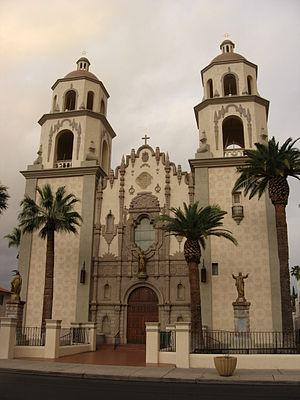
Tucson est une ville américaine, au deuxième rang des villes les plus peuplées de l'État de l'Arizona après sa capitale, Phoenix. La ville se situe à 188 km au sud de Phoenix et à 98 km de la ville de Nogales, le long de la frontière américano-mexicaine. D'après le recensement fédéral de 2010, sa population était de 520 116 habitants et l'agglomération 980 263 habitants ce qui en fait la 33ᵉ ville et la 52ᵉ métropole des États-Unis. Tucson est le siège du comté de Pima et de l'université de l'Arizona.
La cathédrale Saint-Augustin est la cathédrale du diocèse de Tucson. Elle est située à Tucson, en Arizona, aux États-Unis.